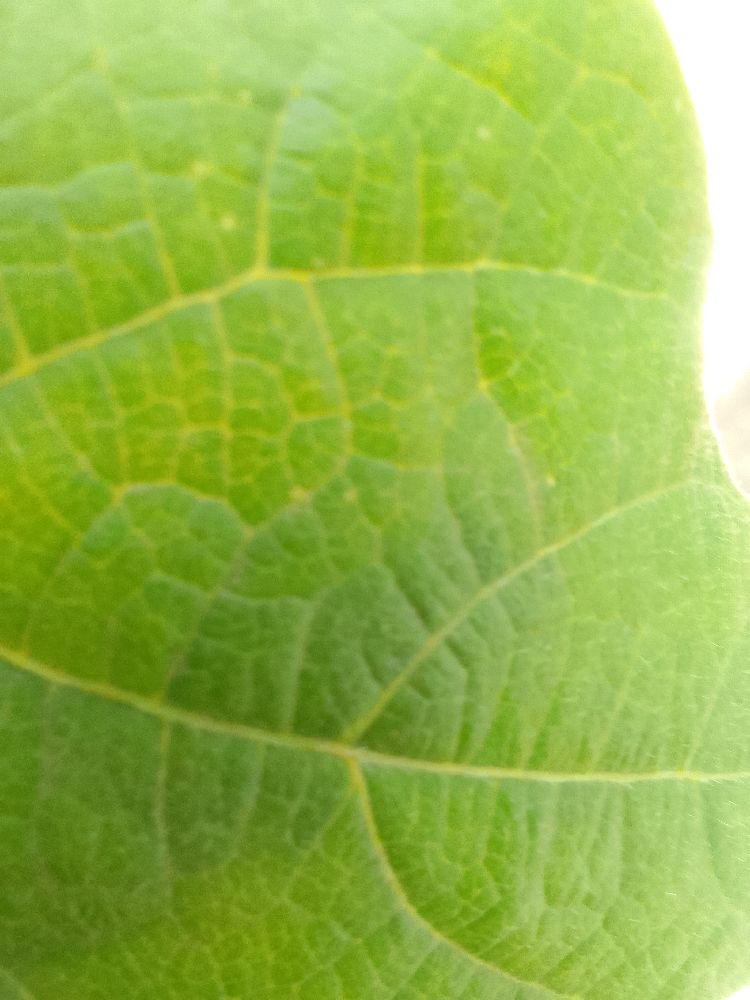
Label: healthy